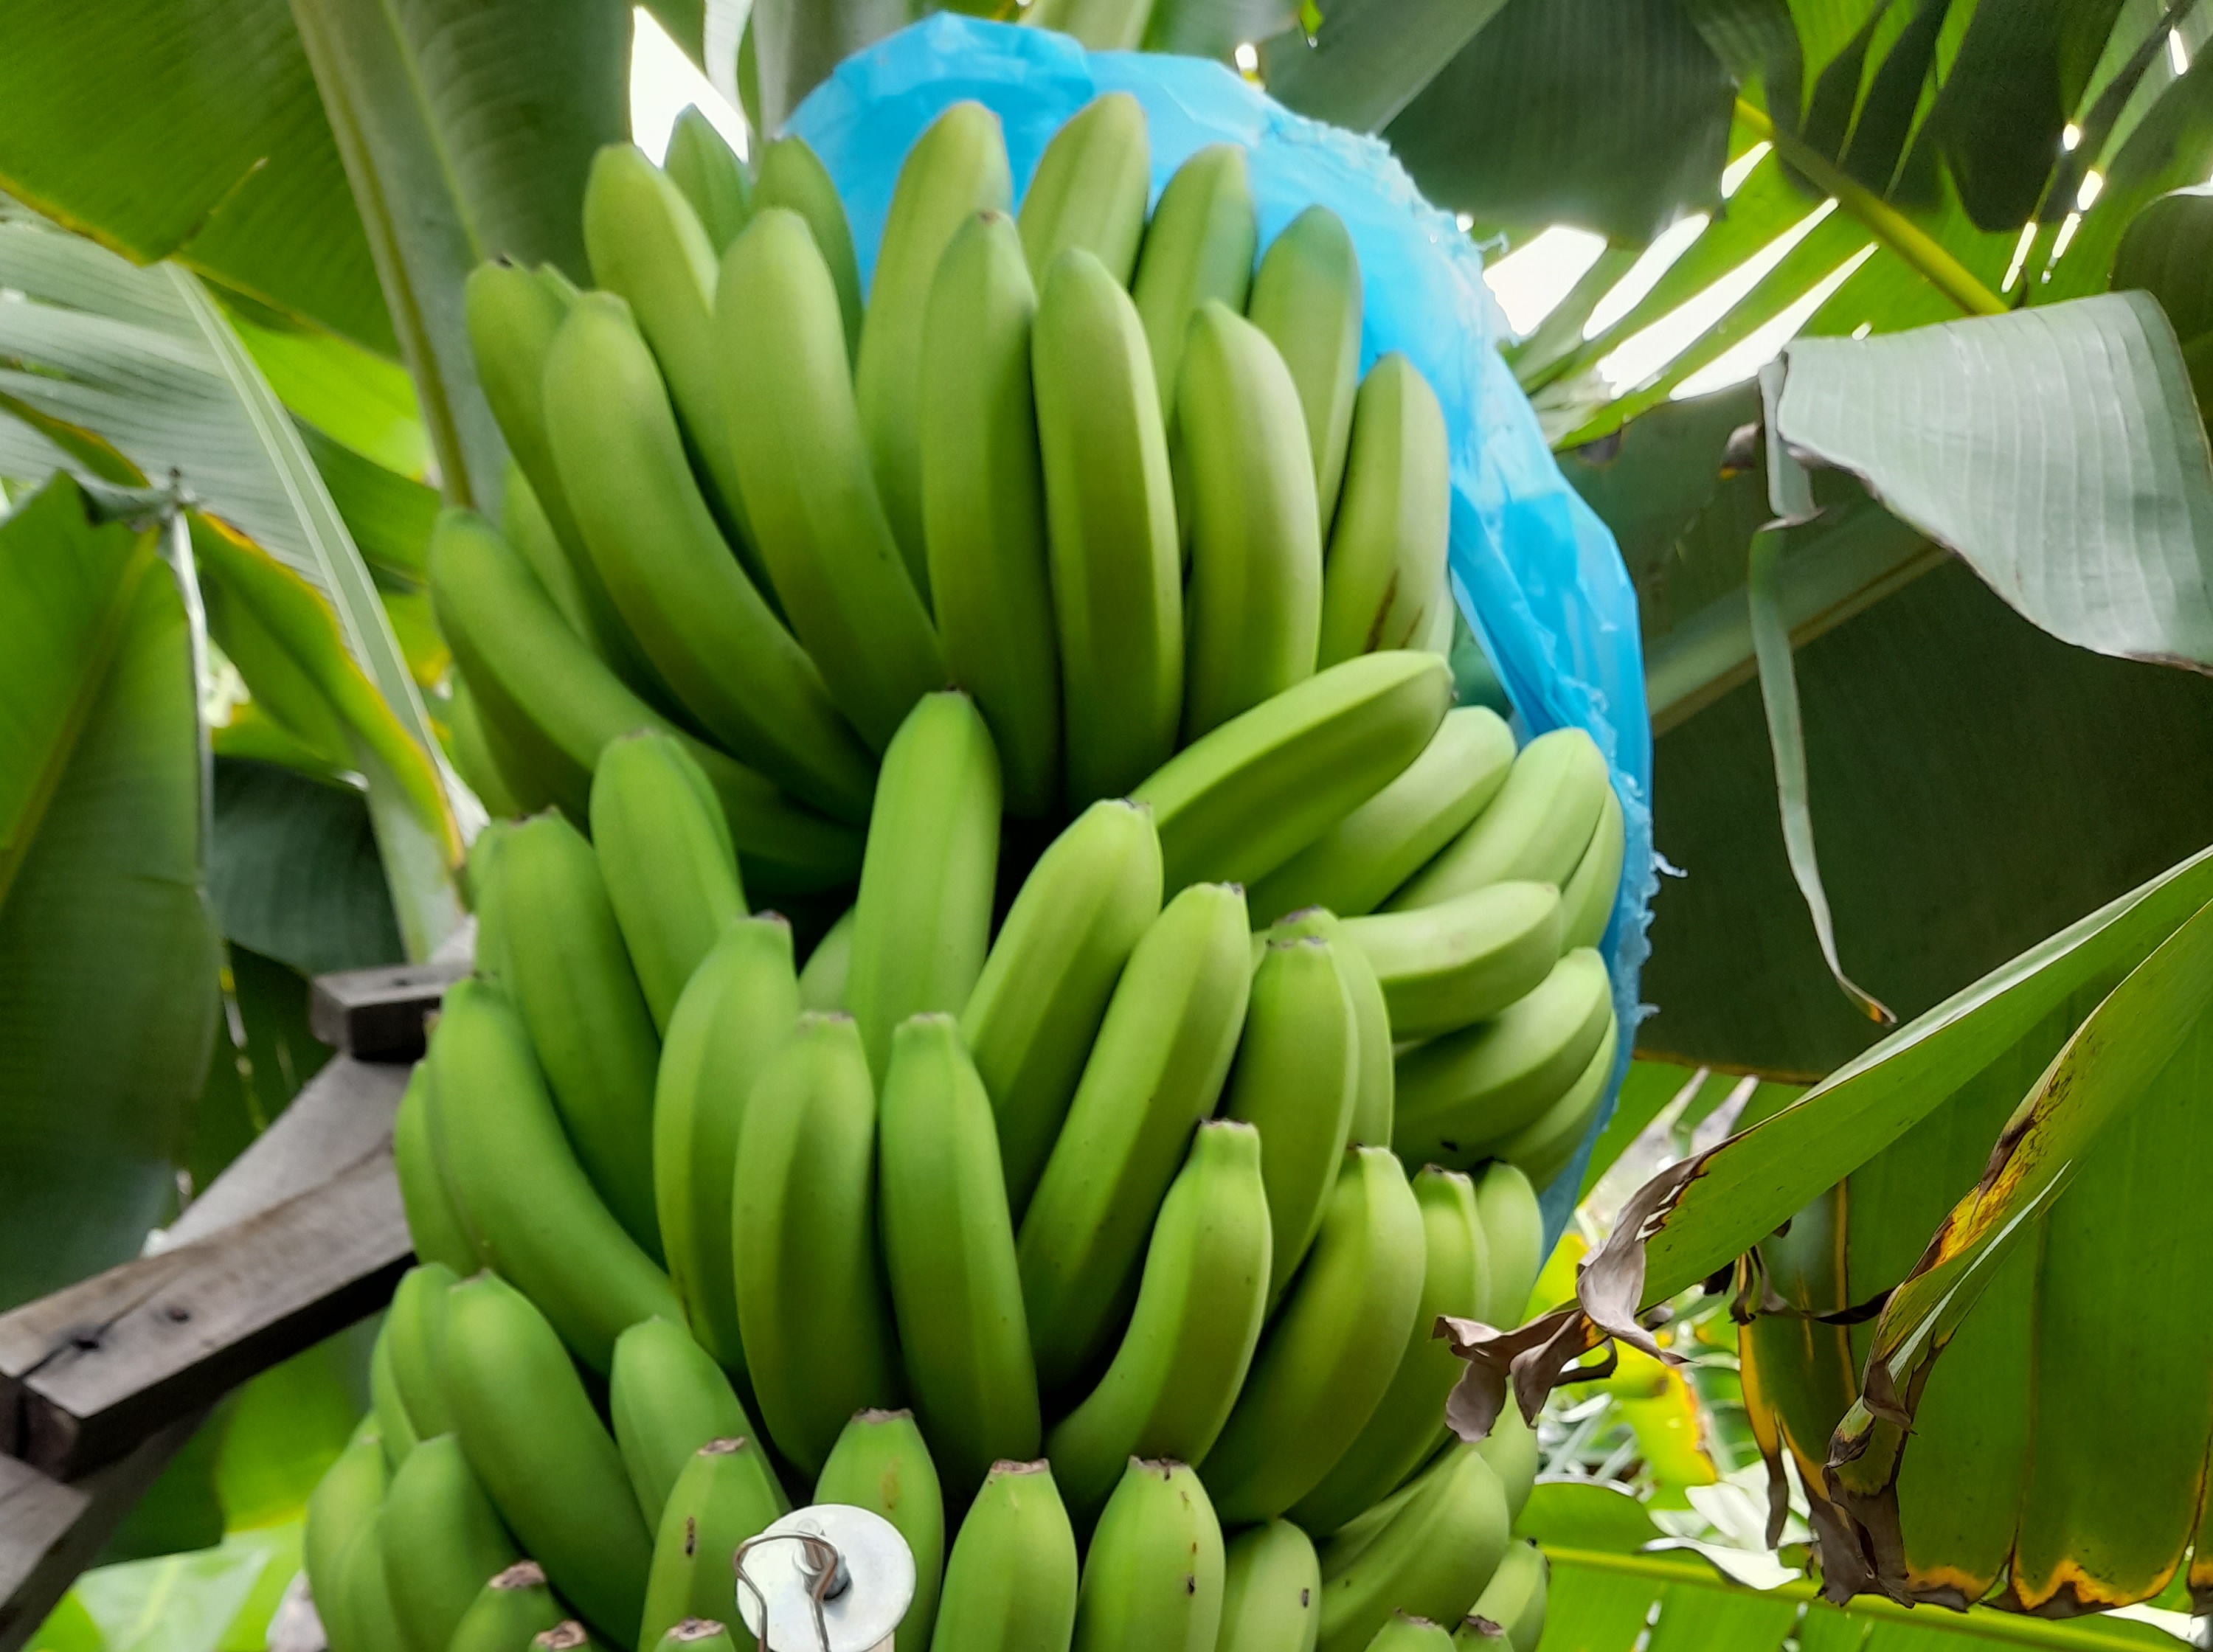
Label: Cut